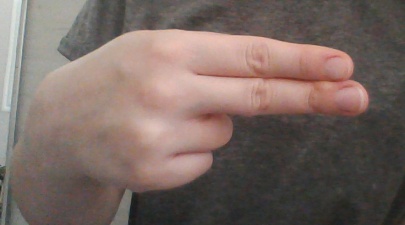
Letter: ain